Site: brandenburg
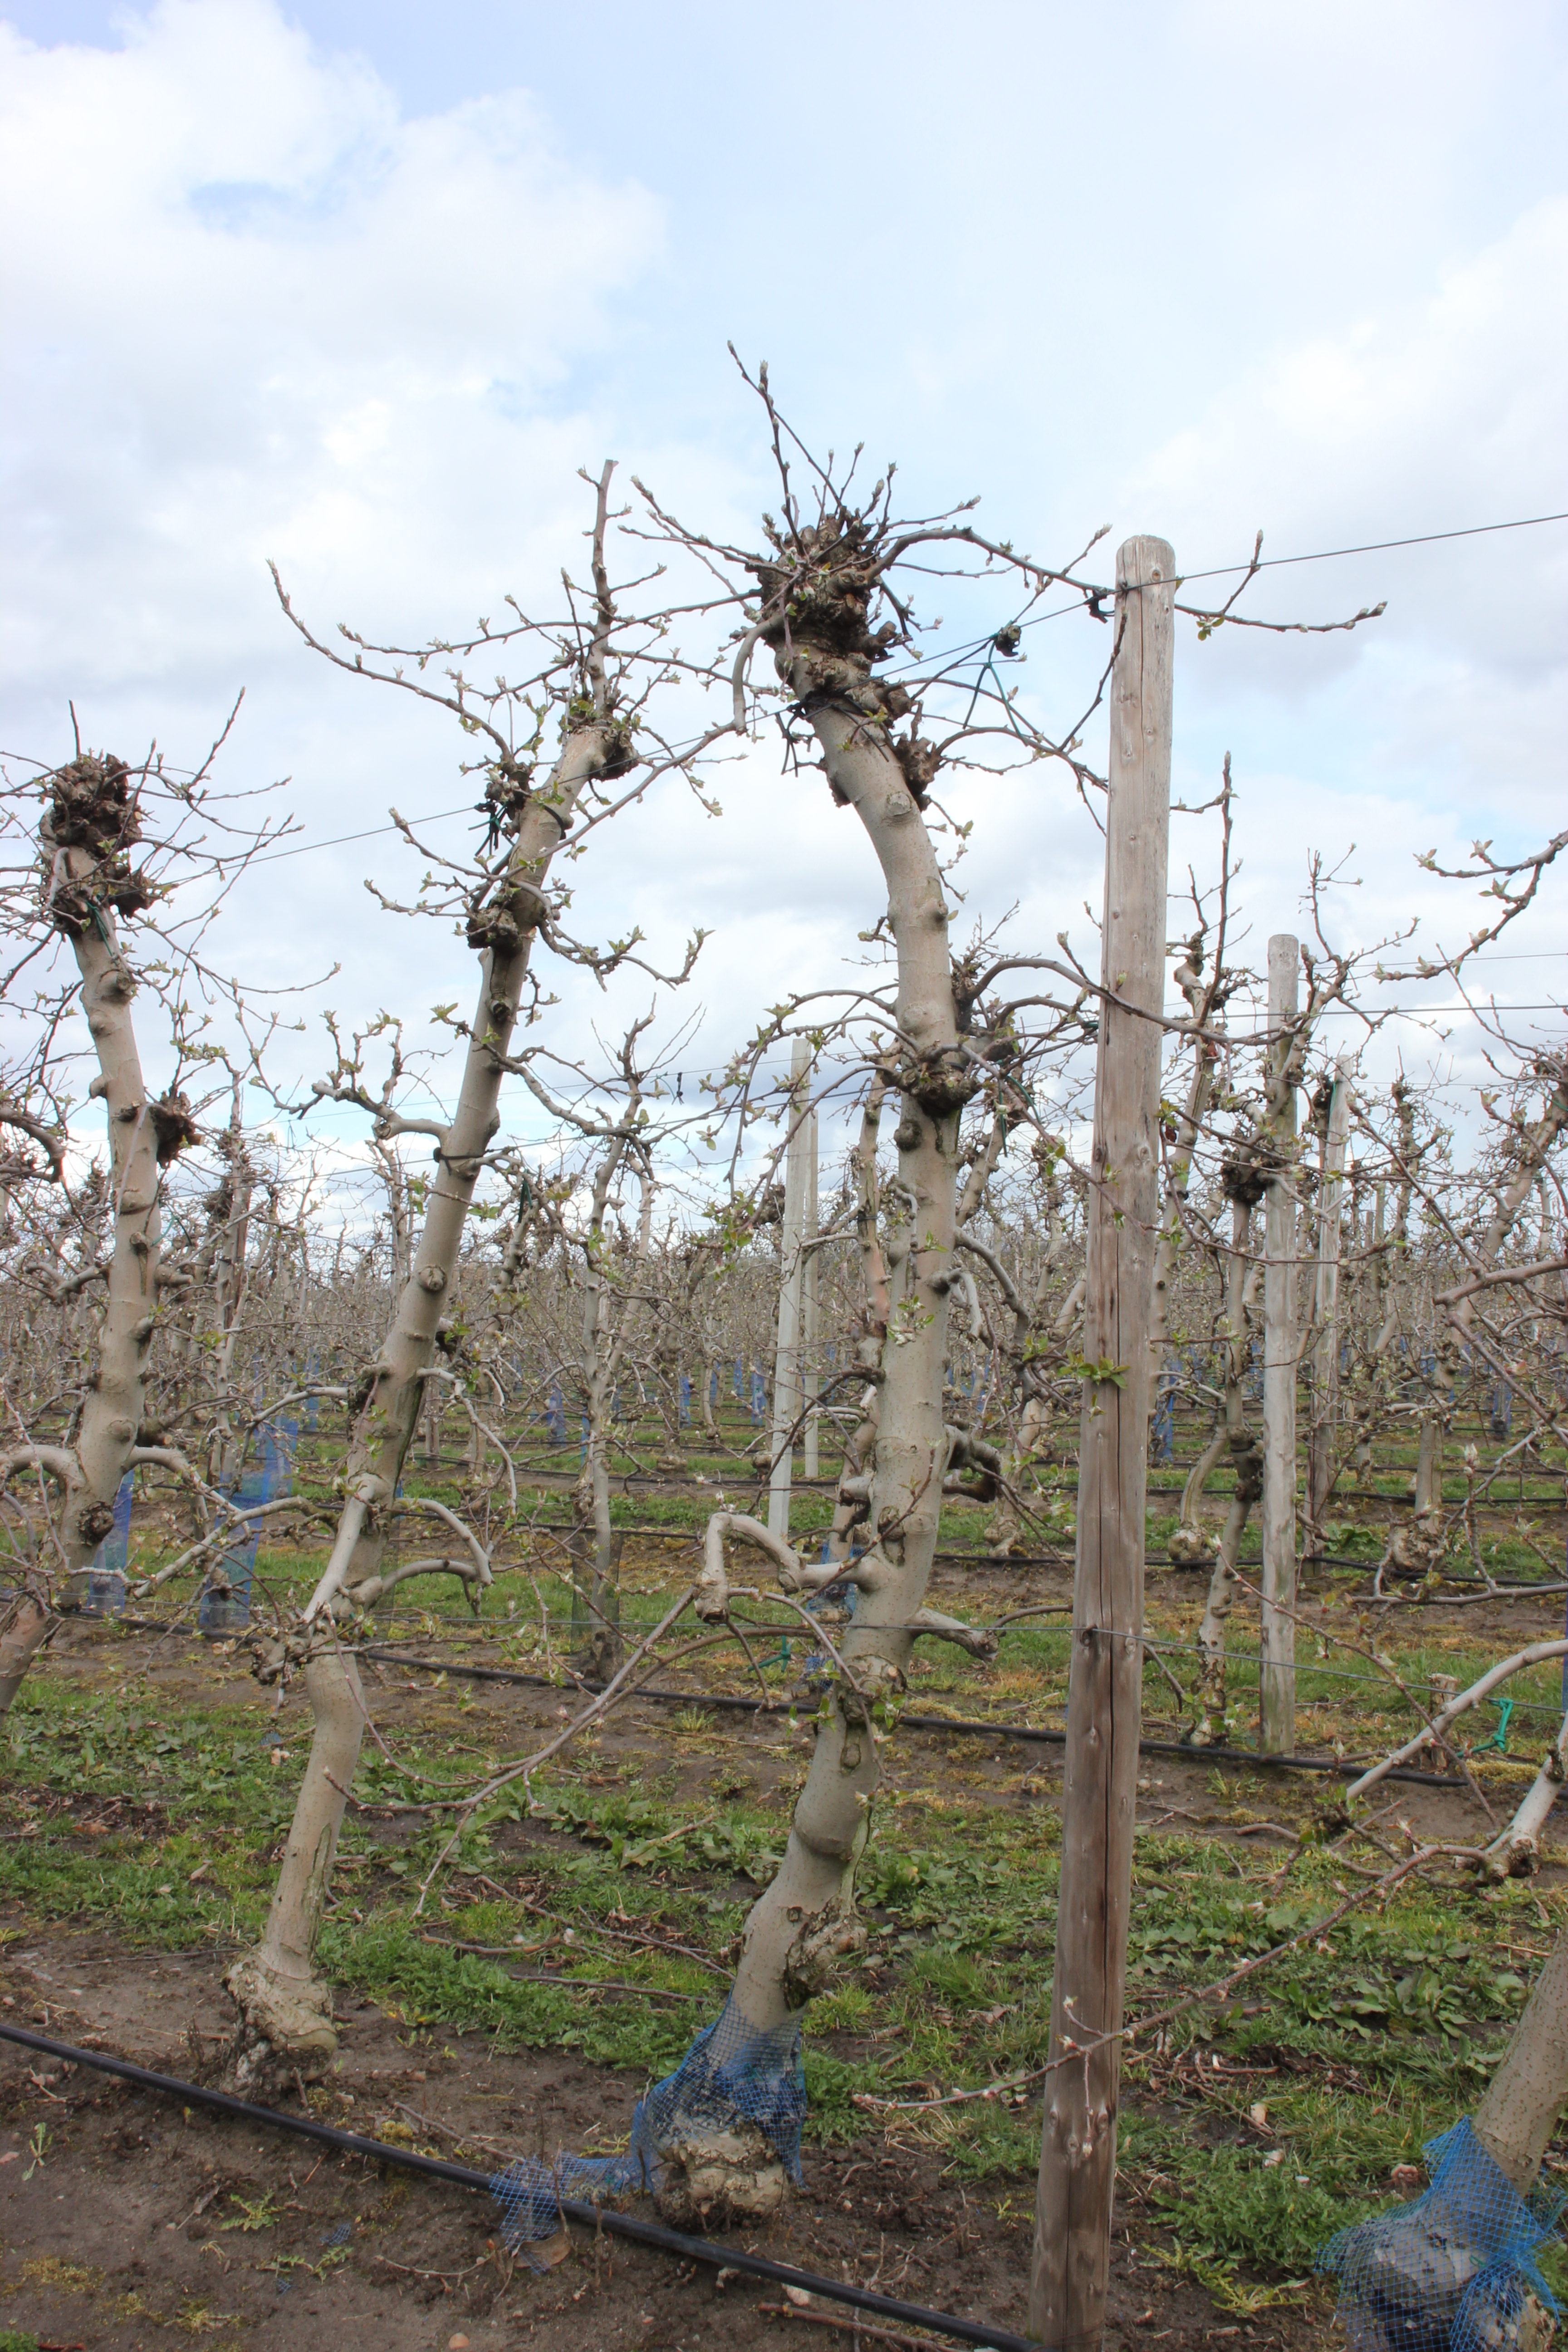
Growth stage (BBCH 55): Inflorescence emergence